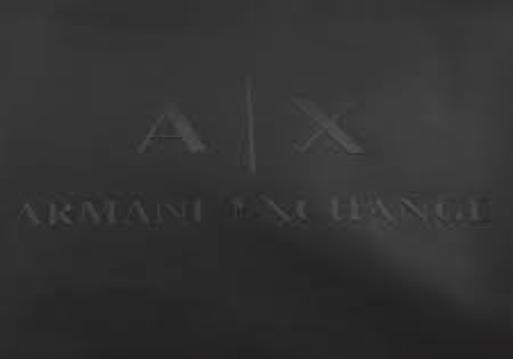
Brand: Armani Exchange
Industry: Clothes